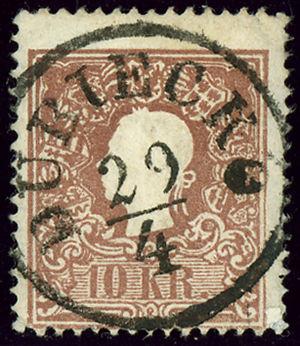
Dubiecko [duˈbjɛt͡skɔ] est un village dans le Powiat de Przemyśl, Voïvodie des Basses-Carpates, dans le sud-est de la Pologne. Il est le siège de la gmina appelée Gmina Dubiecko. Il se trouve à environ 28 kilomètres à l'ouest de Przemyśl et à 36 km au sud-est de la capitale régionale de Rzeszów. Le village a une population de 1150 habitants.